Yokohama Rubber Company

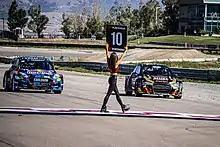
An example of Yokohama sponsorship in racing at a Nitro Rallycross event

Yokohama is the official tire supplier of the Super Formula Championship since 2016. It was the official tire supplier of the Macau Grand Prix Formula 3 race from 1983 until 2019, with an exception in 2016, when Pirelli was chosen for the tire supplier that year. The company was the supplier of the World Touring Car Championship and World Touring Car Cup from 2006 until 2019.